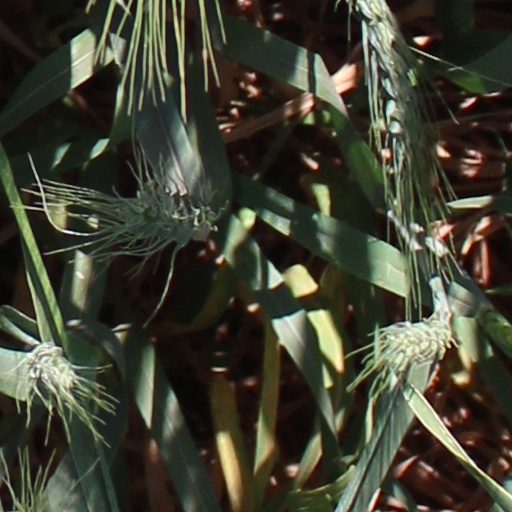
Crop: wheat